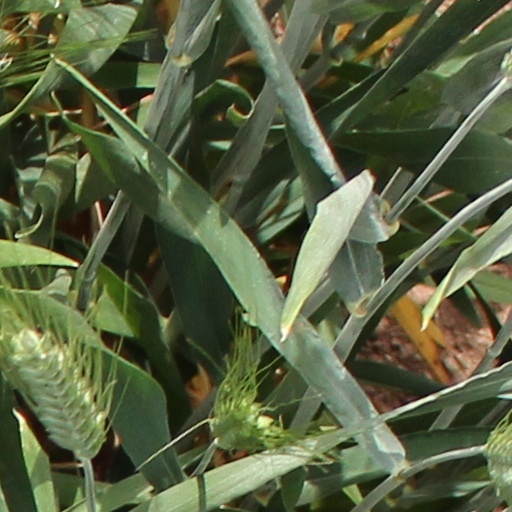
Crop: wheat